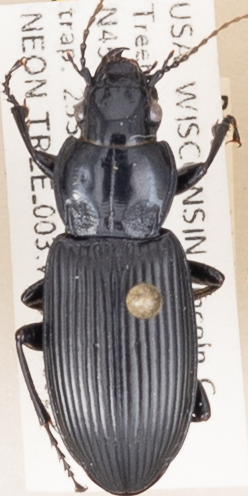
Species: Pterostichus melanarius melanarius
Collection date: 2018-09-25
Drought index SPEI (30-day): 0.684
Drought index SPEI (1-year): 0.1
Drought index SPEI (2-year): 1.28